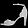
Label: Sandal